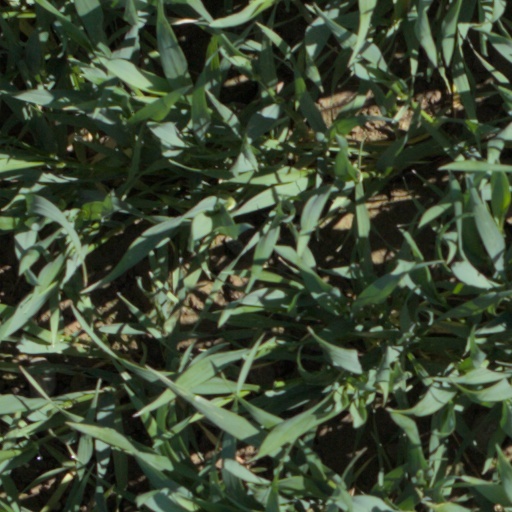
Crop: wheat